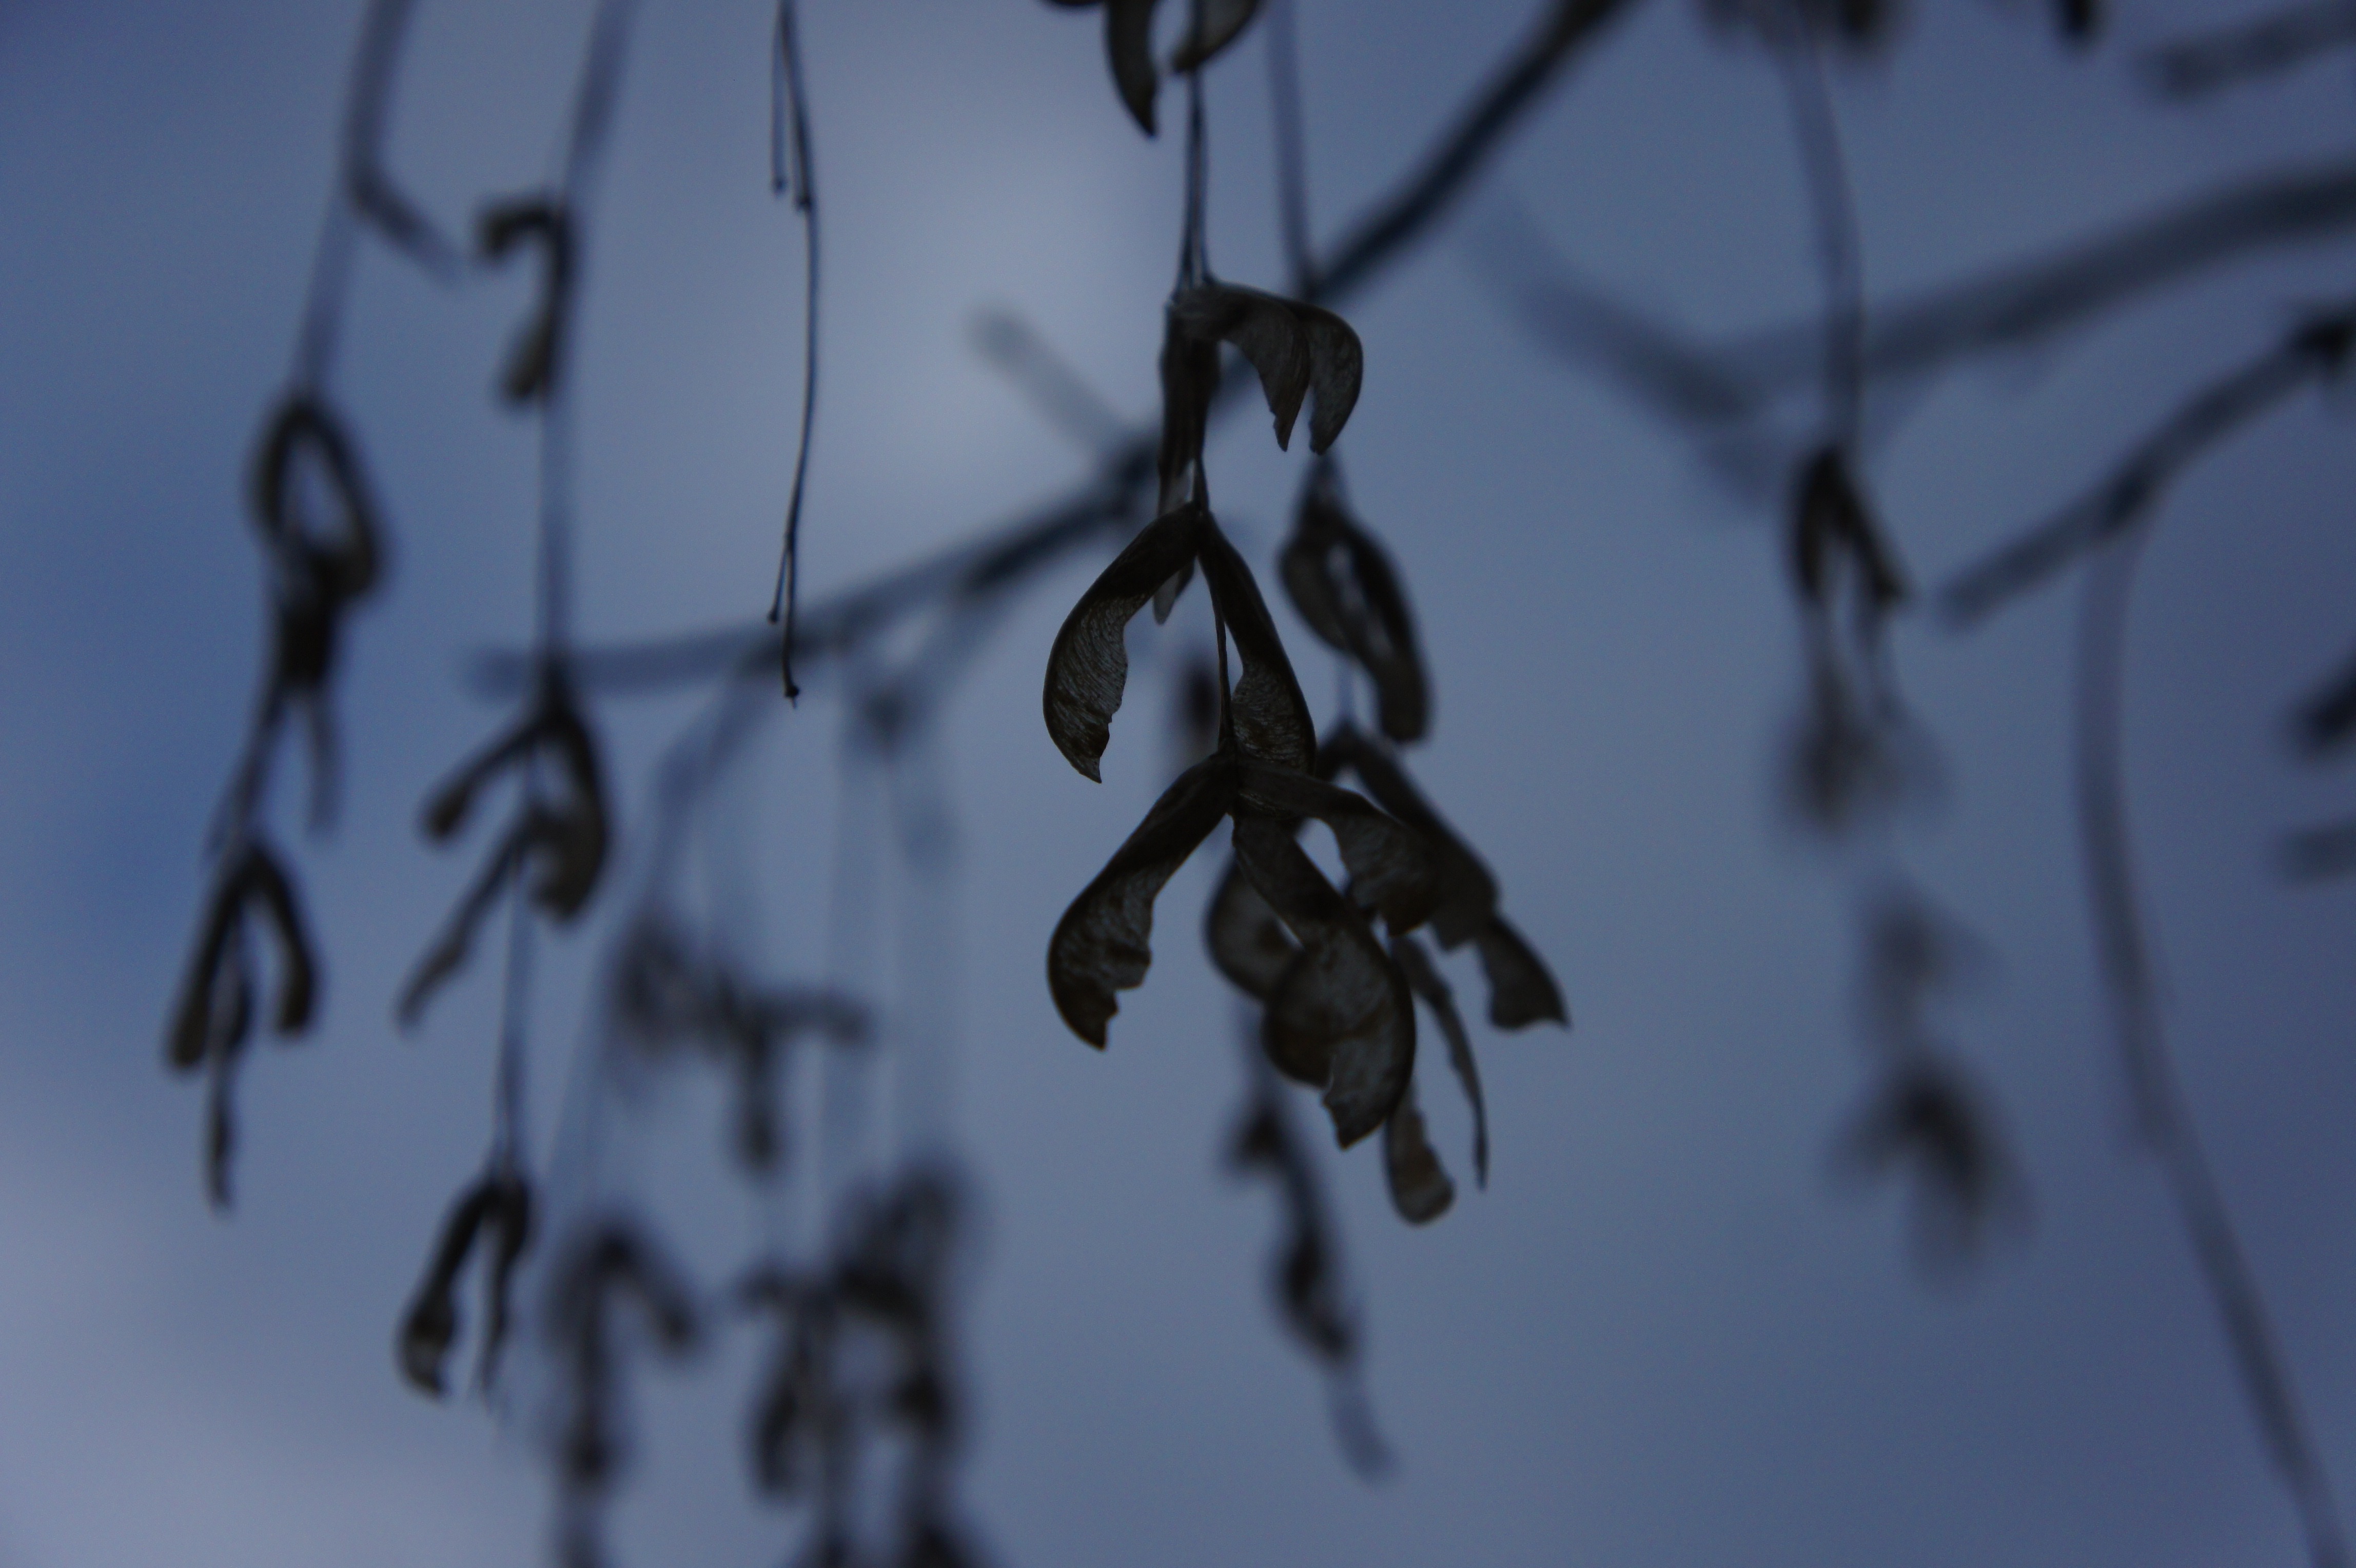
tree, nature, branch, snow, cold, winter, light, sky, leaf, old, ice, line, reflection, weather, blue, monochrome, season, maple, twig, close up, grey, icicle, freezing, ghostly, macro photography, leaves maple seeds